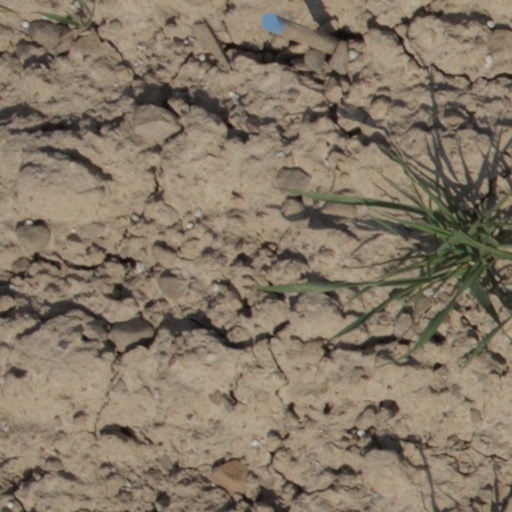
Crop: wheat